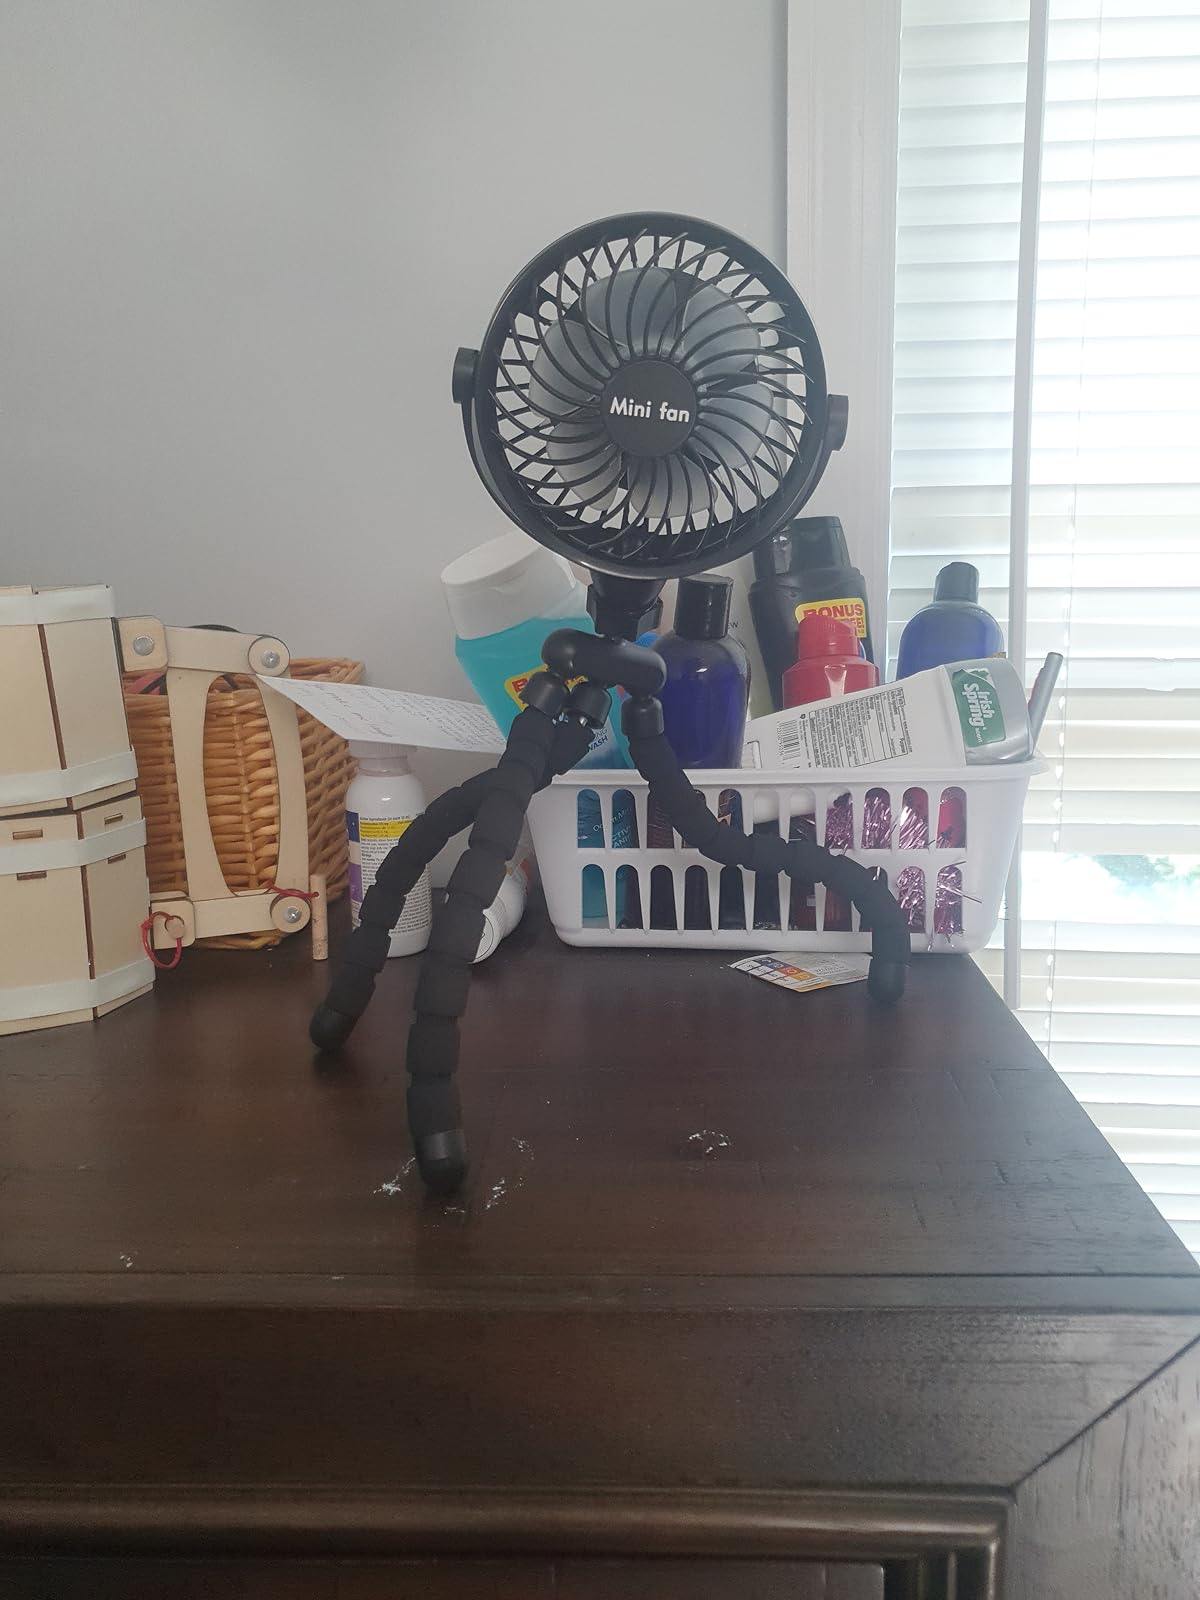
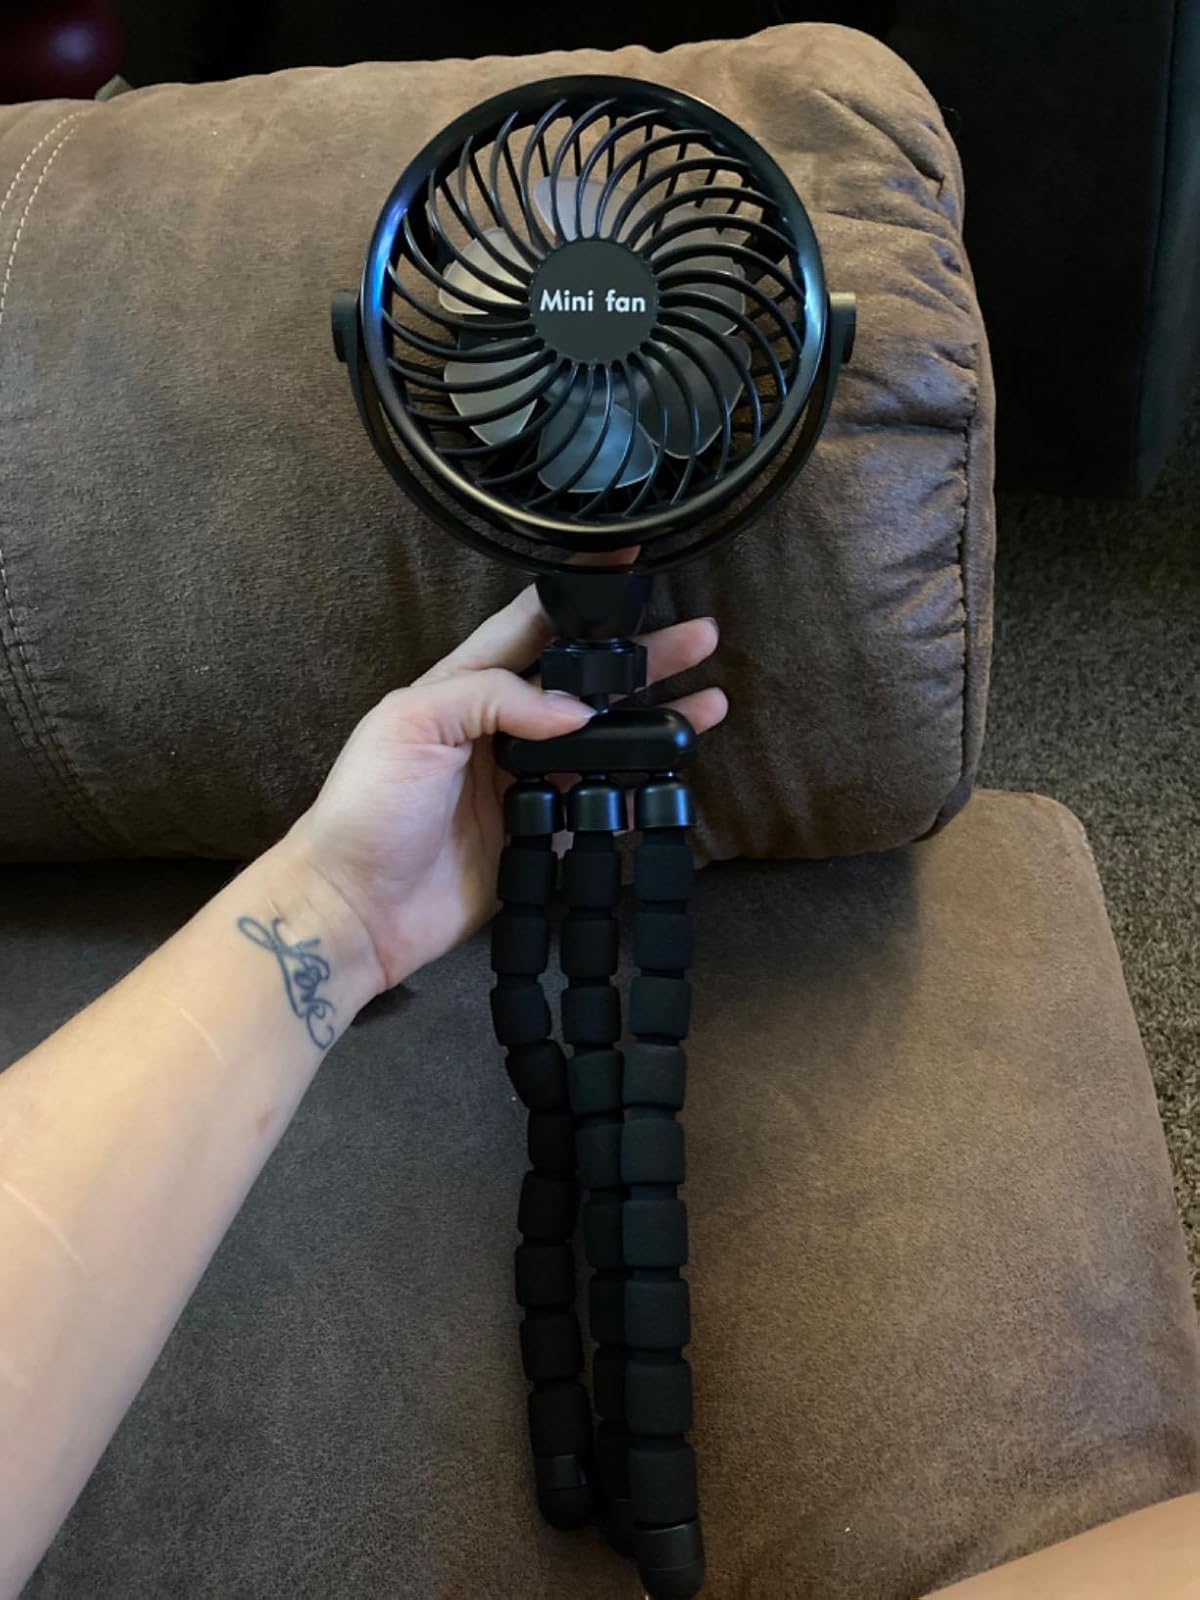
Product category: fan
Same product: yes